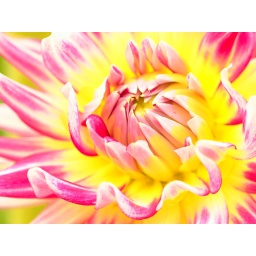
symphony in yellow and red